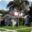
Label: house